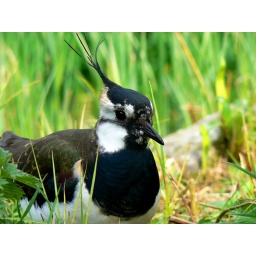
I love lapwings lay in grass for hours but what a beautiful bird well worth it.